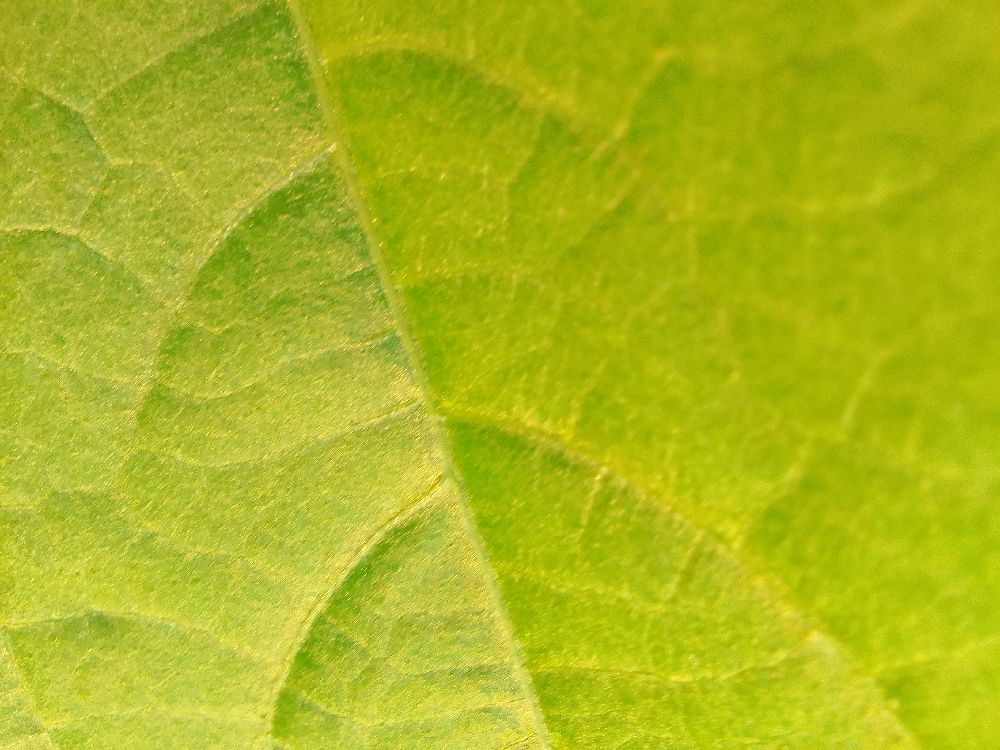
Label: healthy